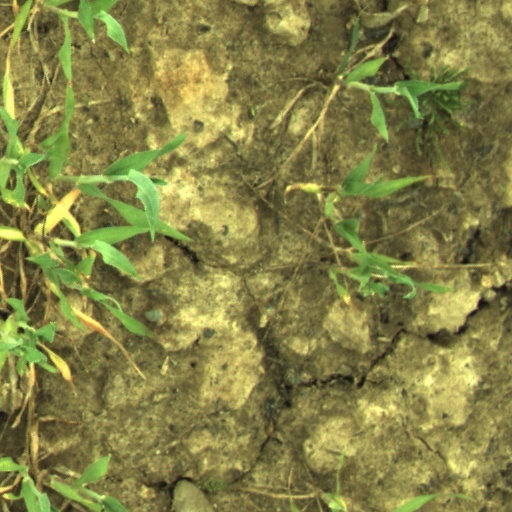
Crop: wheat